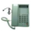
Label: telephone